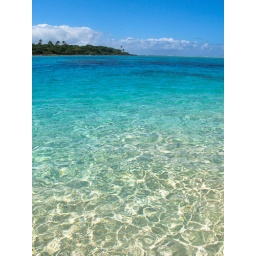
Crystal clear water in different shades of emerald and blue.